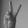
ASL letter: V